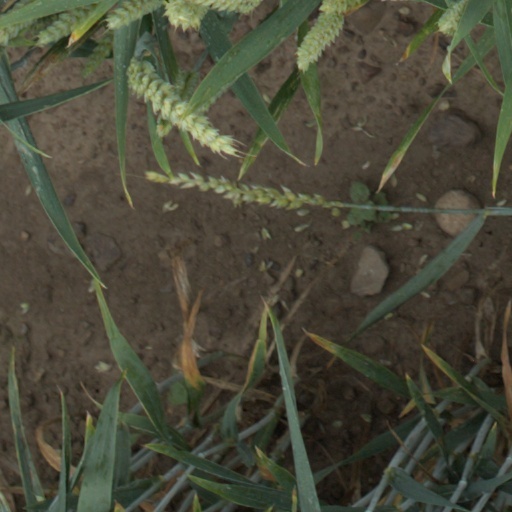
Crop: wheat